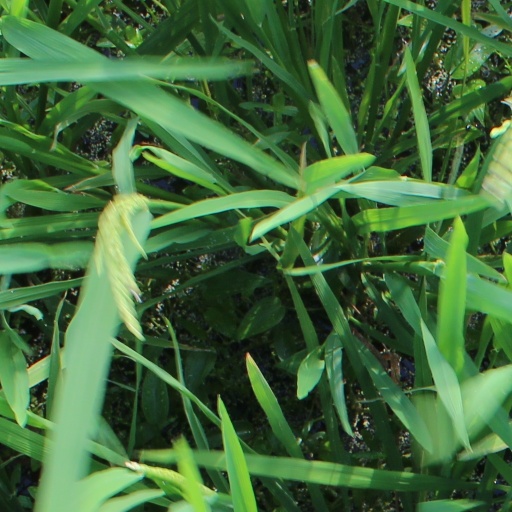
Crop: rice